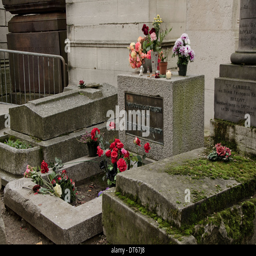
grave of spoken word artist